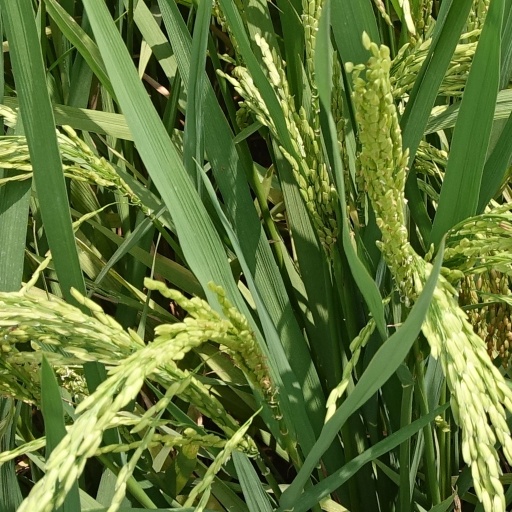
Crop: rice